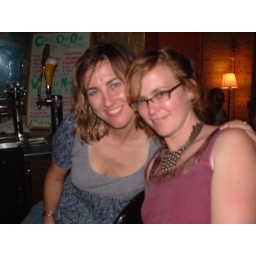
at the bar in church hill that the low rider bike gang told us about.